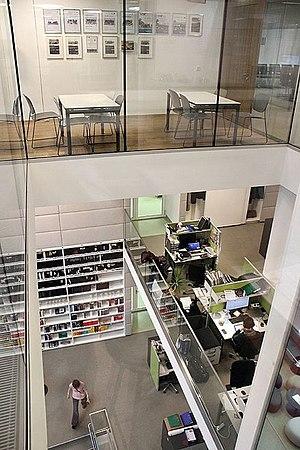
Architecture à deux niveaux, mélangeant différents étages et fonctions du nouveau bâtiment de l’IMP.
L’Institut de recherche en biologie moléculaire est un organisme de recherche biomédicale qui mène des recherches fondamentales axées sur les applications dans le domaine des sciences de la vie moléculaire.